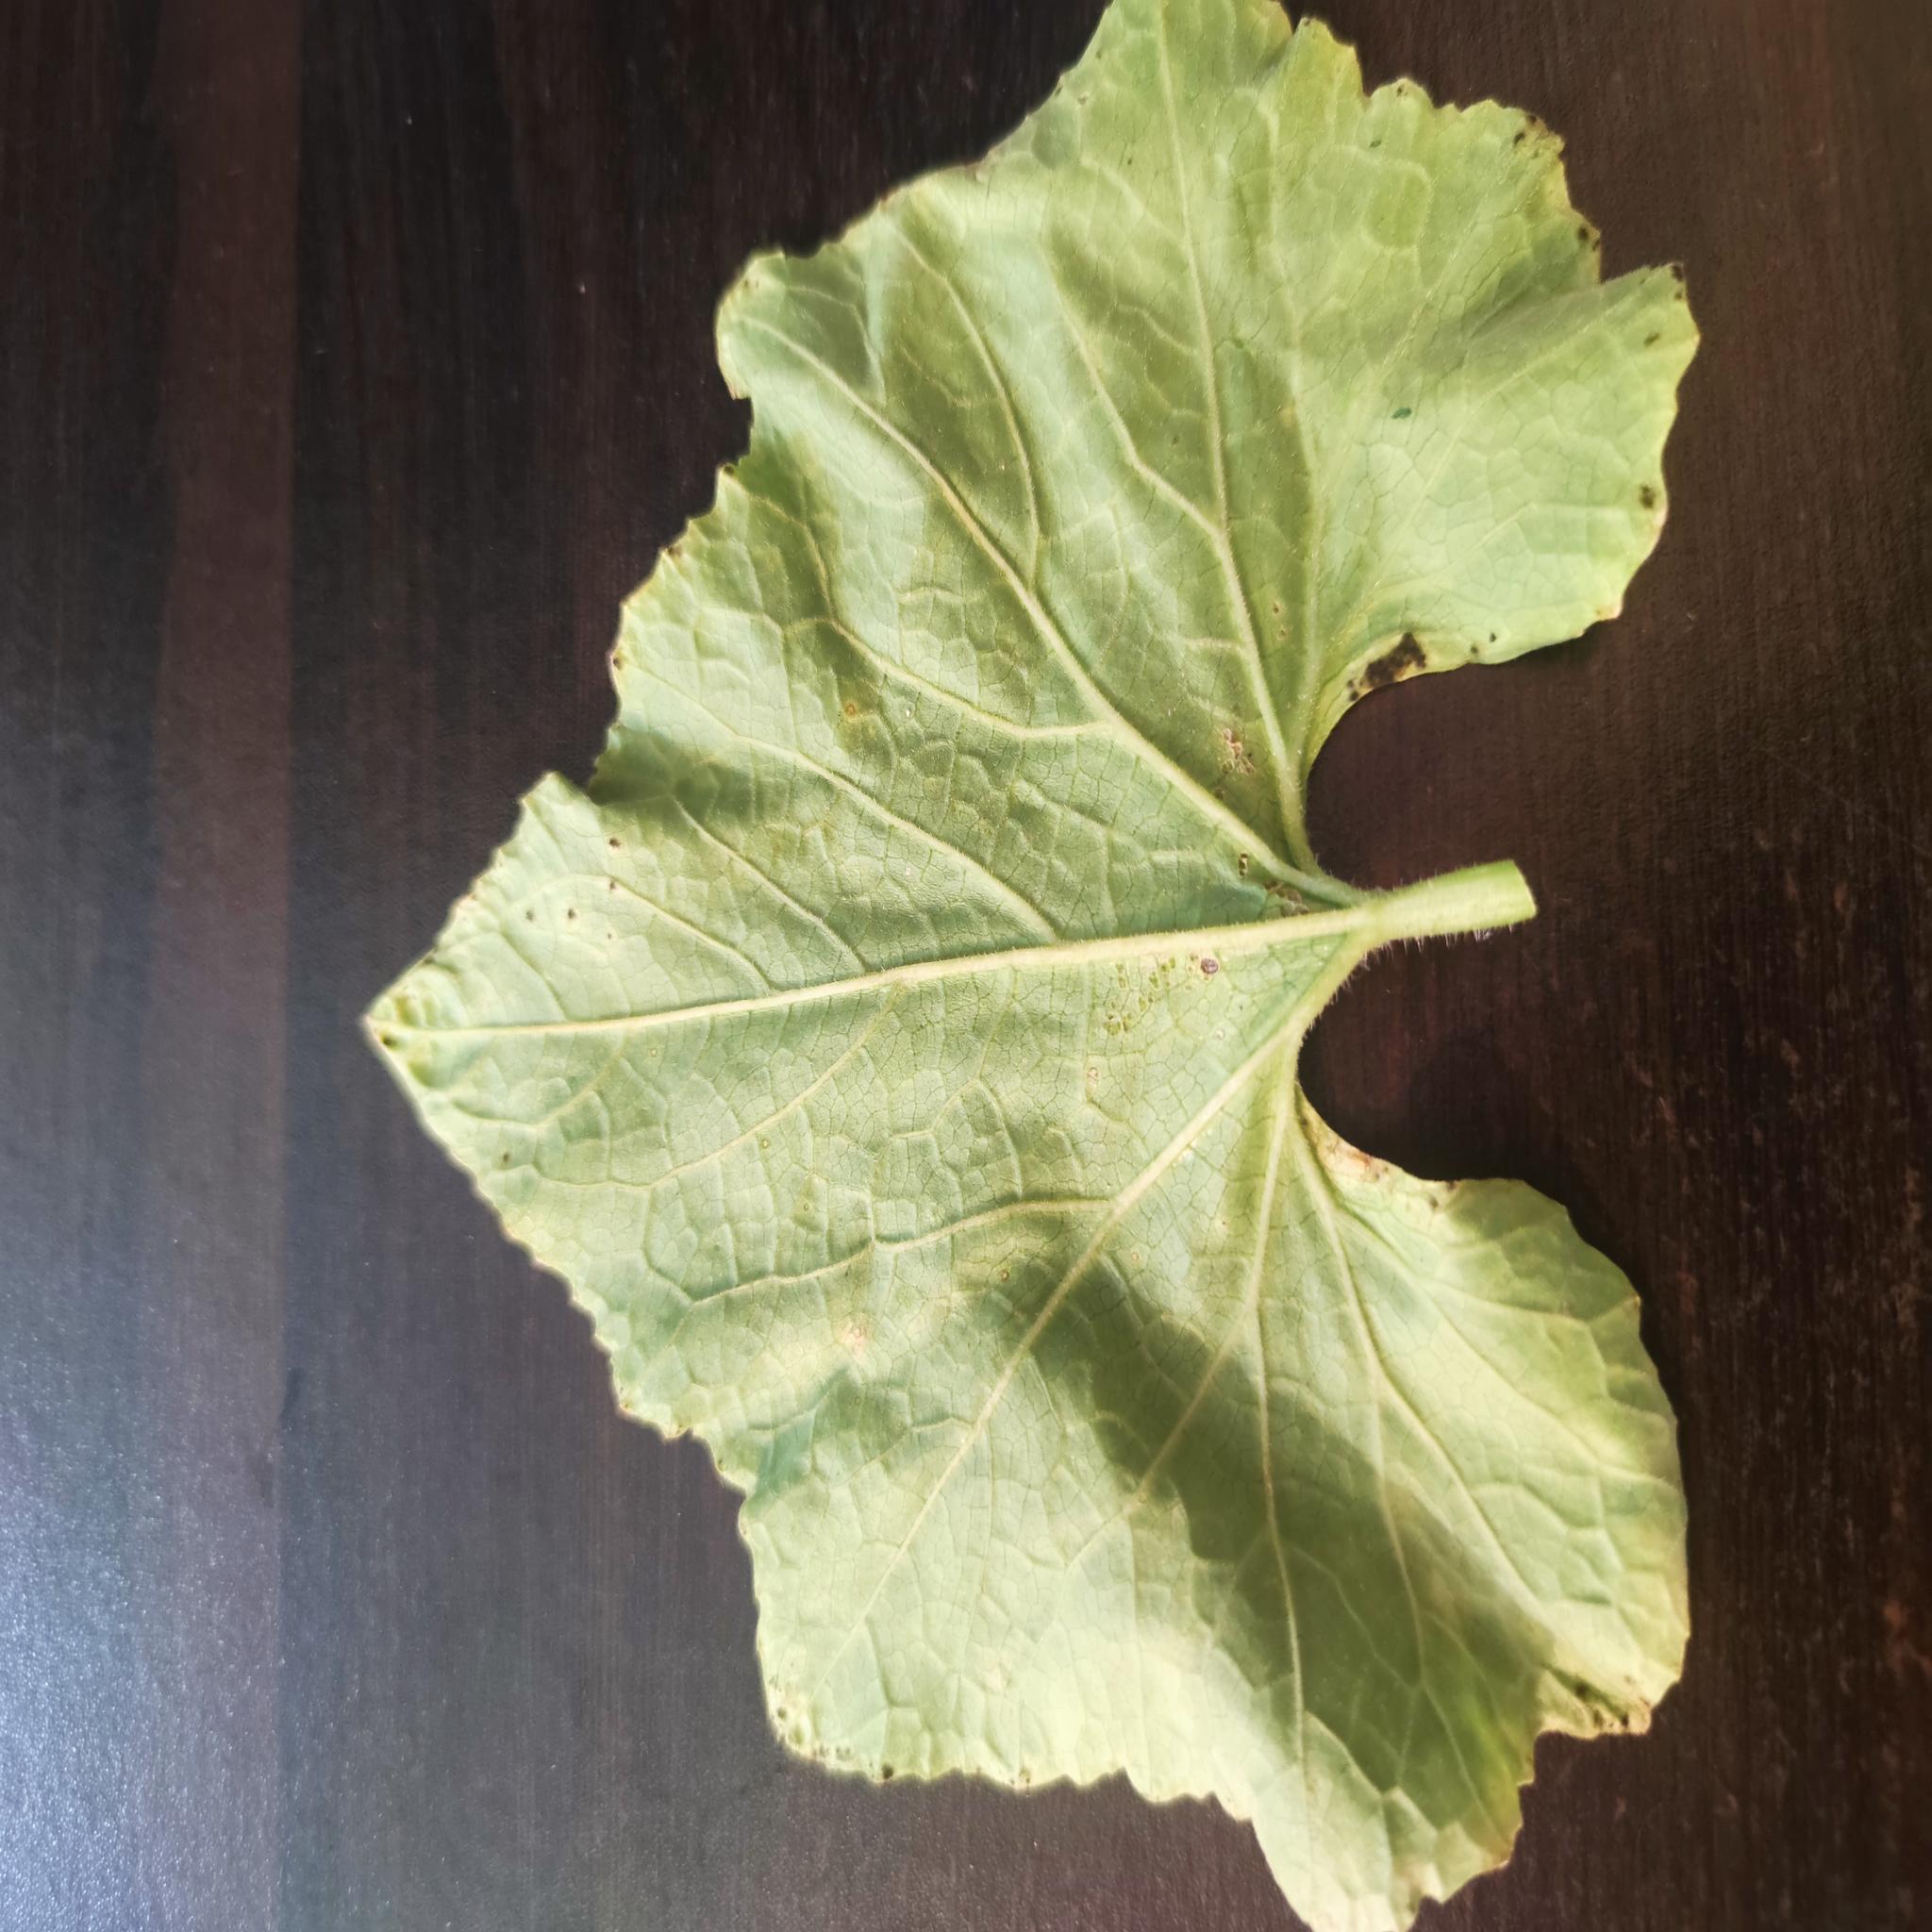
Label: Aphid